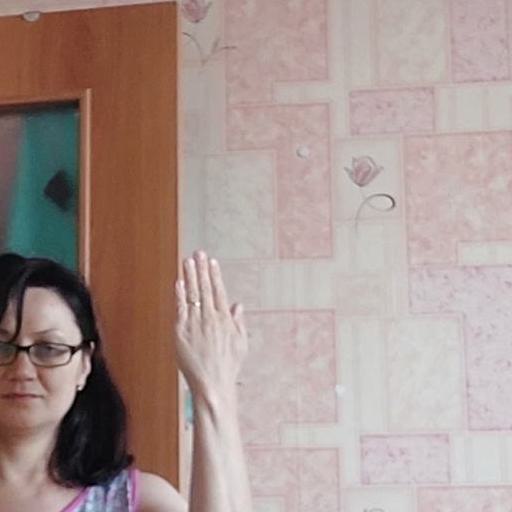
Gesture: stop_inverted